Playing Place

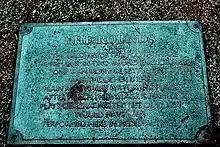
Plaque at Playing Place

The village is located in the parish of Kea, and nearby Old Kea is where St Kea landed in Cornwall on the banks of the River Truro. Plays featuring St Kea were particularly performed here amongst other ordinalia according to a plaque in the village. "Bewnans Ke" ("The Life of Saint Ke") is a Middle Cornish play on the life of the saint, rediscovered in 2000.